Palermo FC

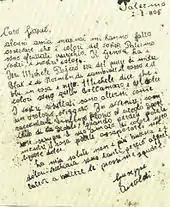
Airoldi's letter in which he suggests pink and black as the club's new official colours

The new official badge as of 2019 is a white eagle's head and three pink/black feathers within a black stylized letter 'P'. The eagle represents the city of Palermo, as it is also part of the city's official coat of arms. This new badge replaced the long-standing badge of the previous formation of the club, an escutcheon with an eagle poised for flight within it, and the previous official club denomination "U.S. Città di Palermo" in capital letters on the top.